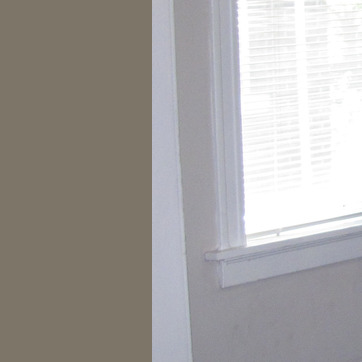
Material: painted